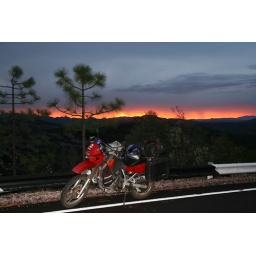
Pine forest in the mountains of northern Mexico